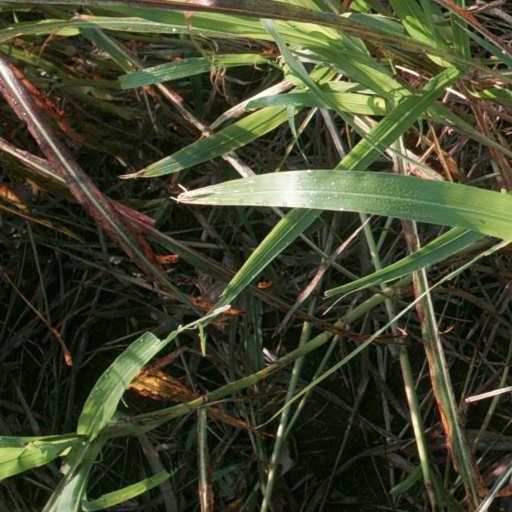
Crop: sorghum